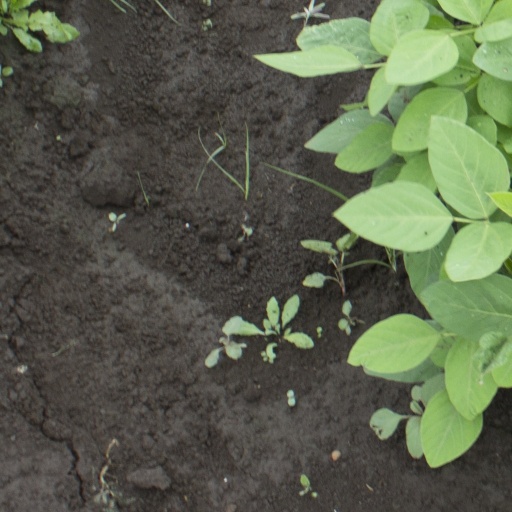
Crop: soybean